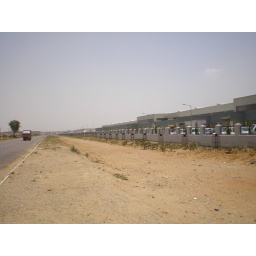
Rather 'dust plain' than green field factory in IMT Manesar